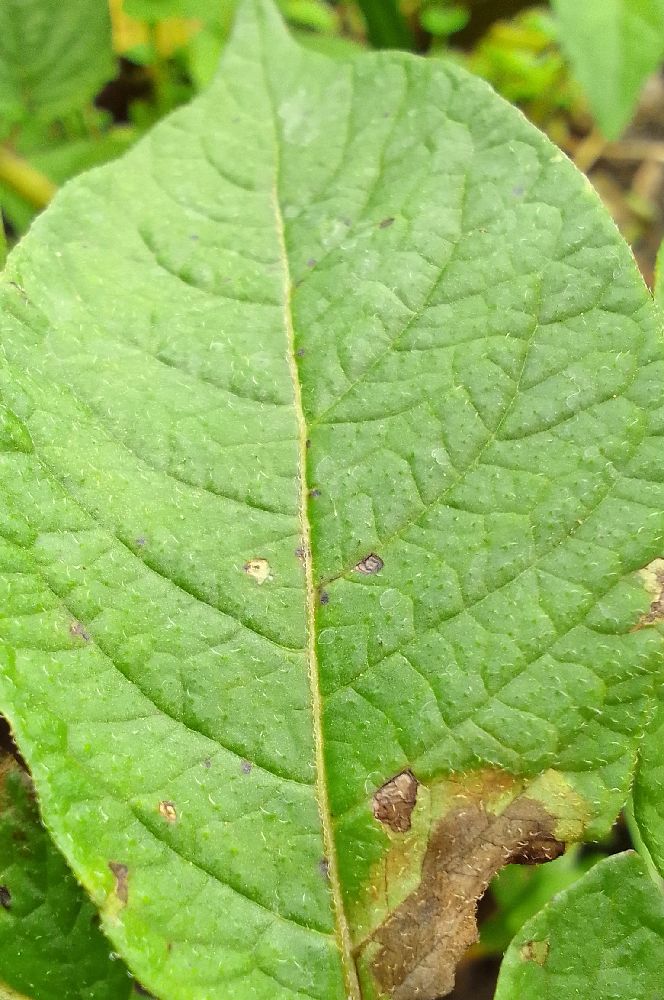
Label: Late blight